Marcel Aregger

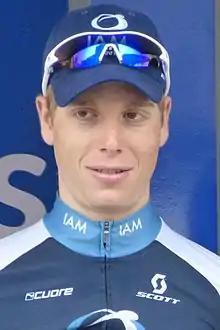
Aregger in 2013

Marcel Aregger (born 26 August 1990) is a Swiss former professional racing cyclist. He rode in the Vuelta a España in 2014, and 2015, finishing 117th and 106th respectively.